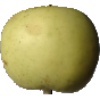
Label: Apple Golden 3